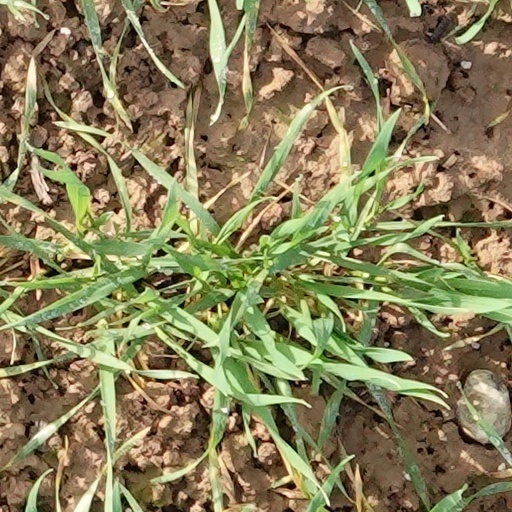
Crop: wheat